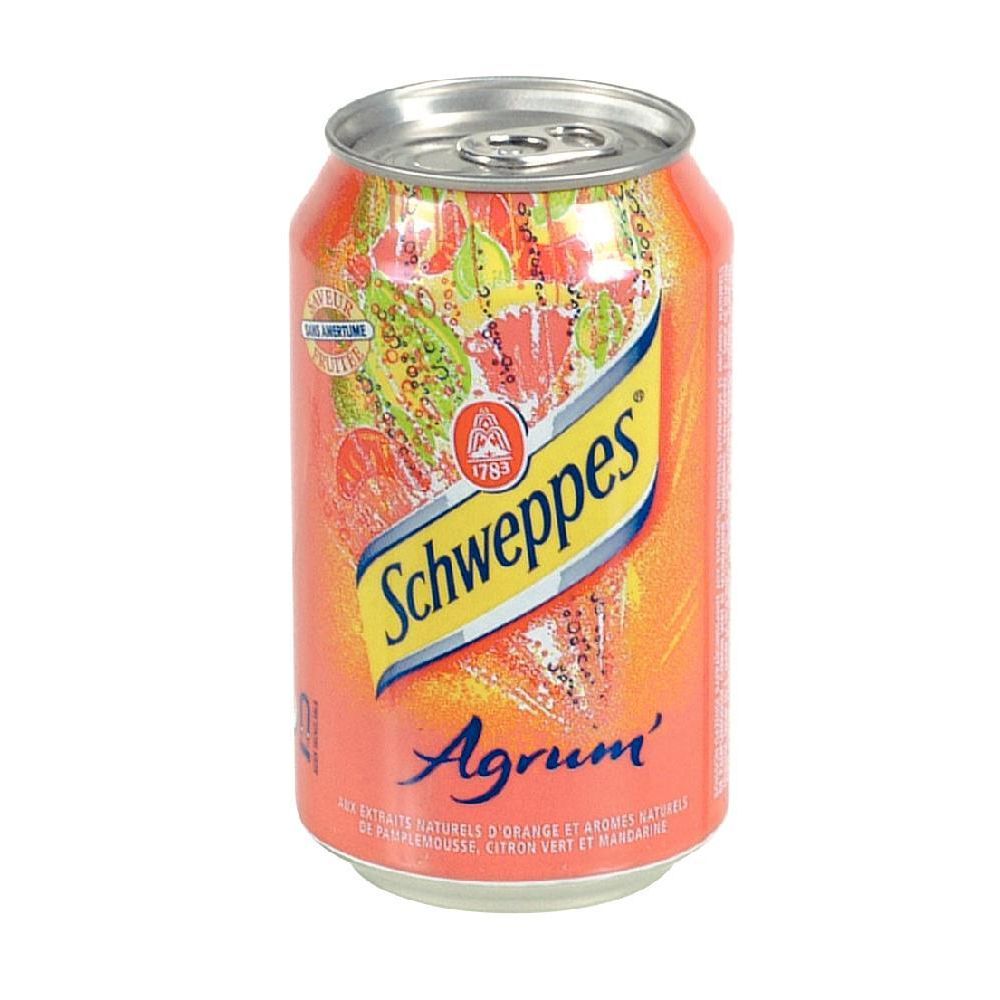
Waste category: metal